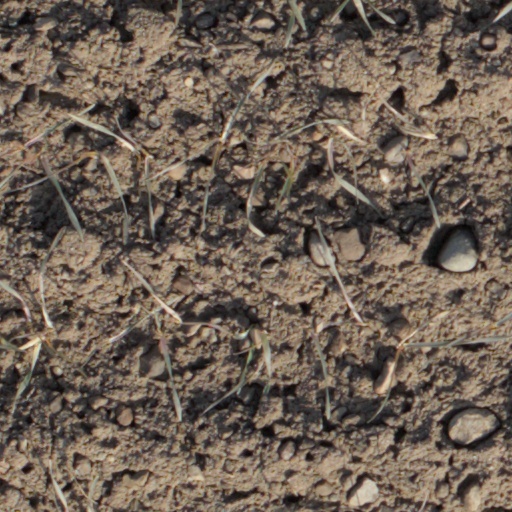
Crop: wheat